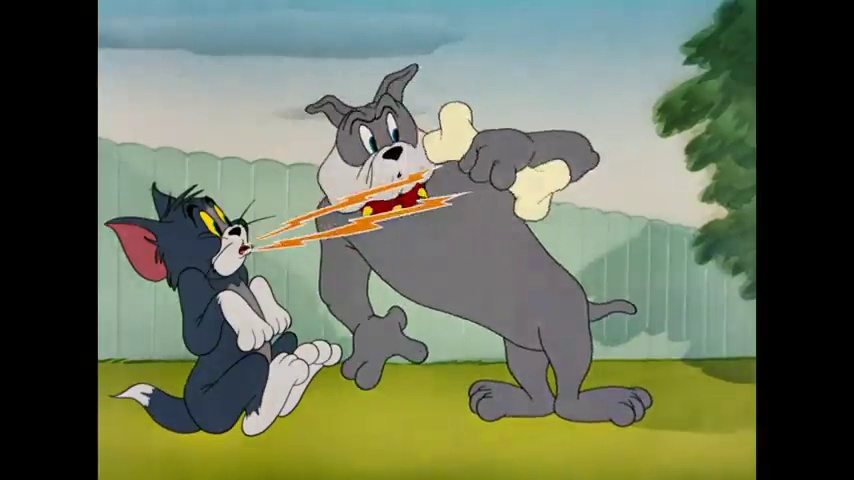
Portrait style: Cartoon Portrait